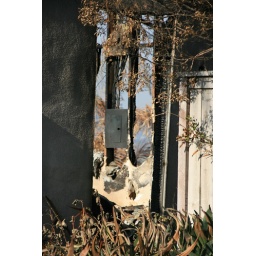
House destroyed by the San Diego's Witch Fire. A portion of a back wall and an electrical box remain.